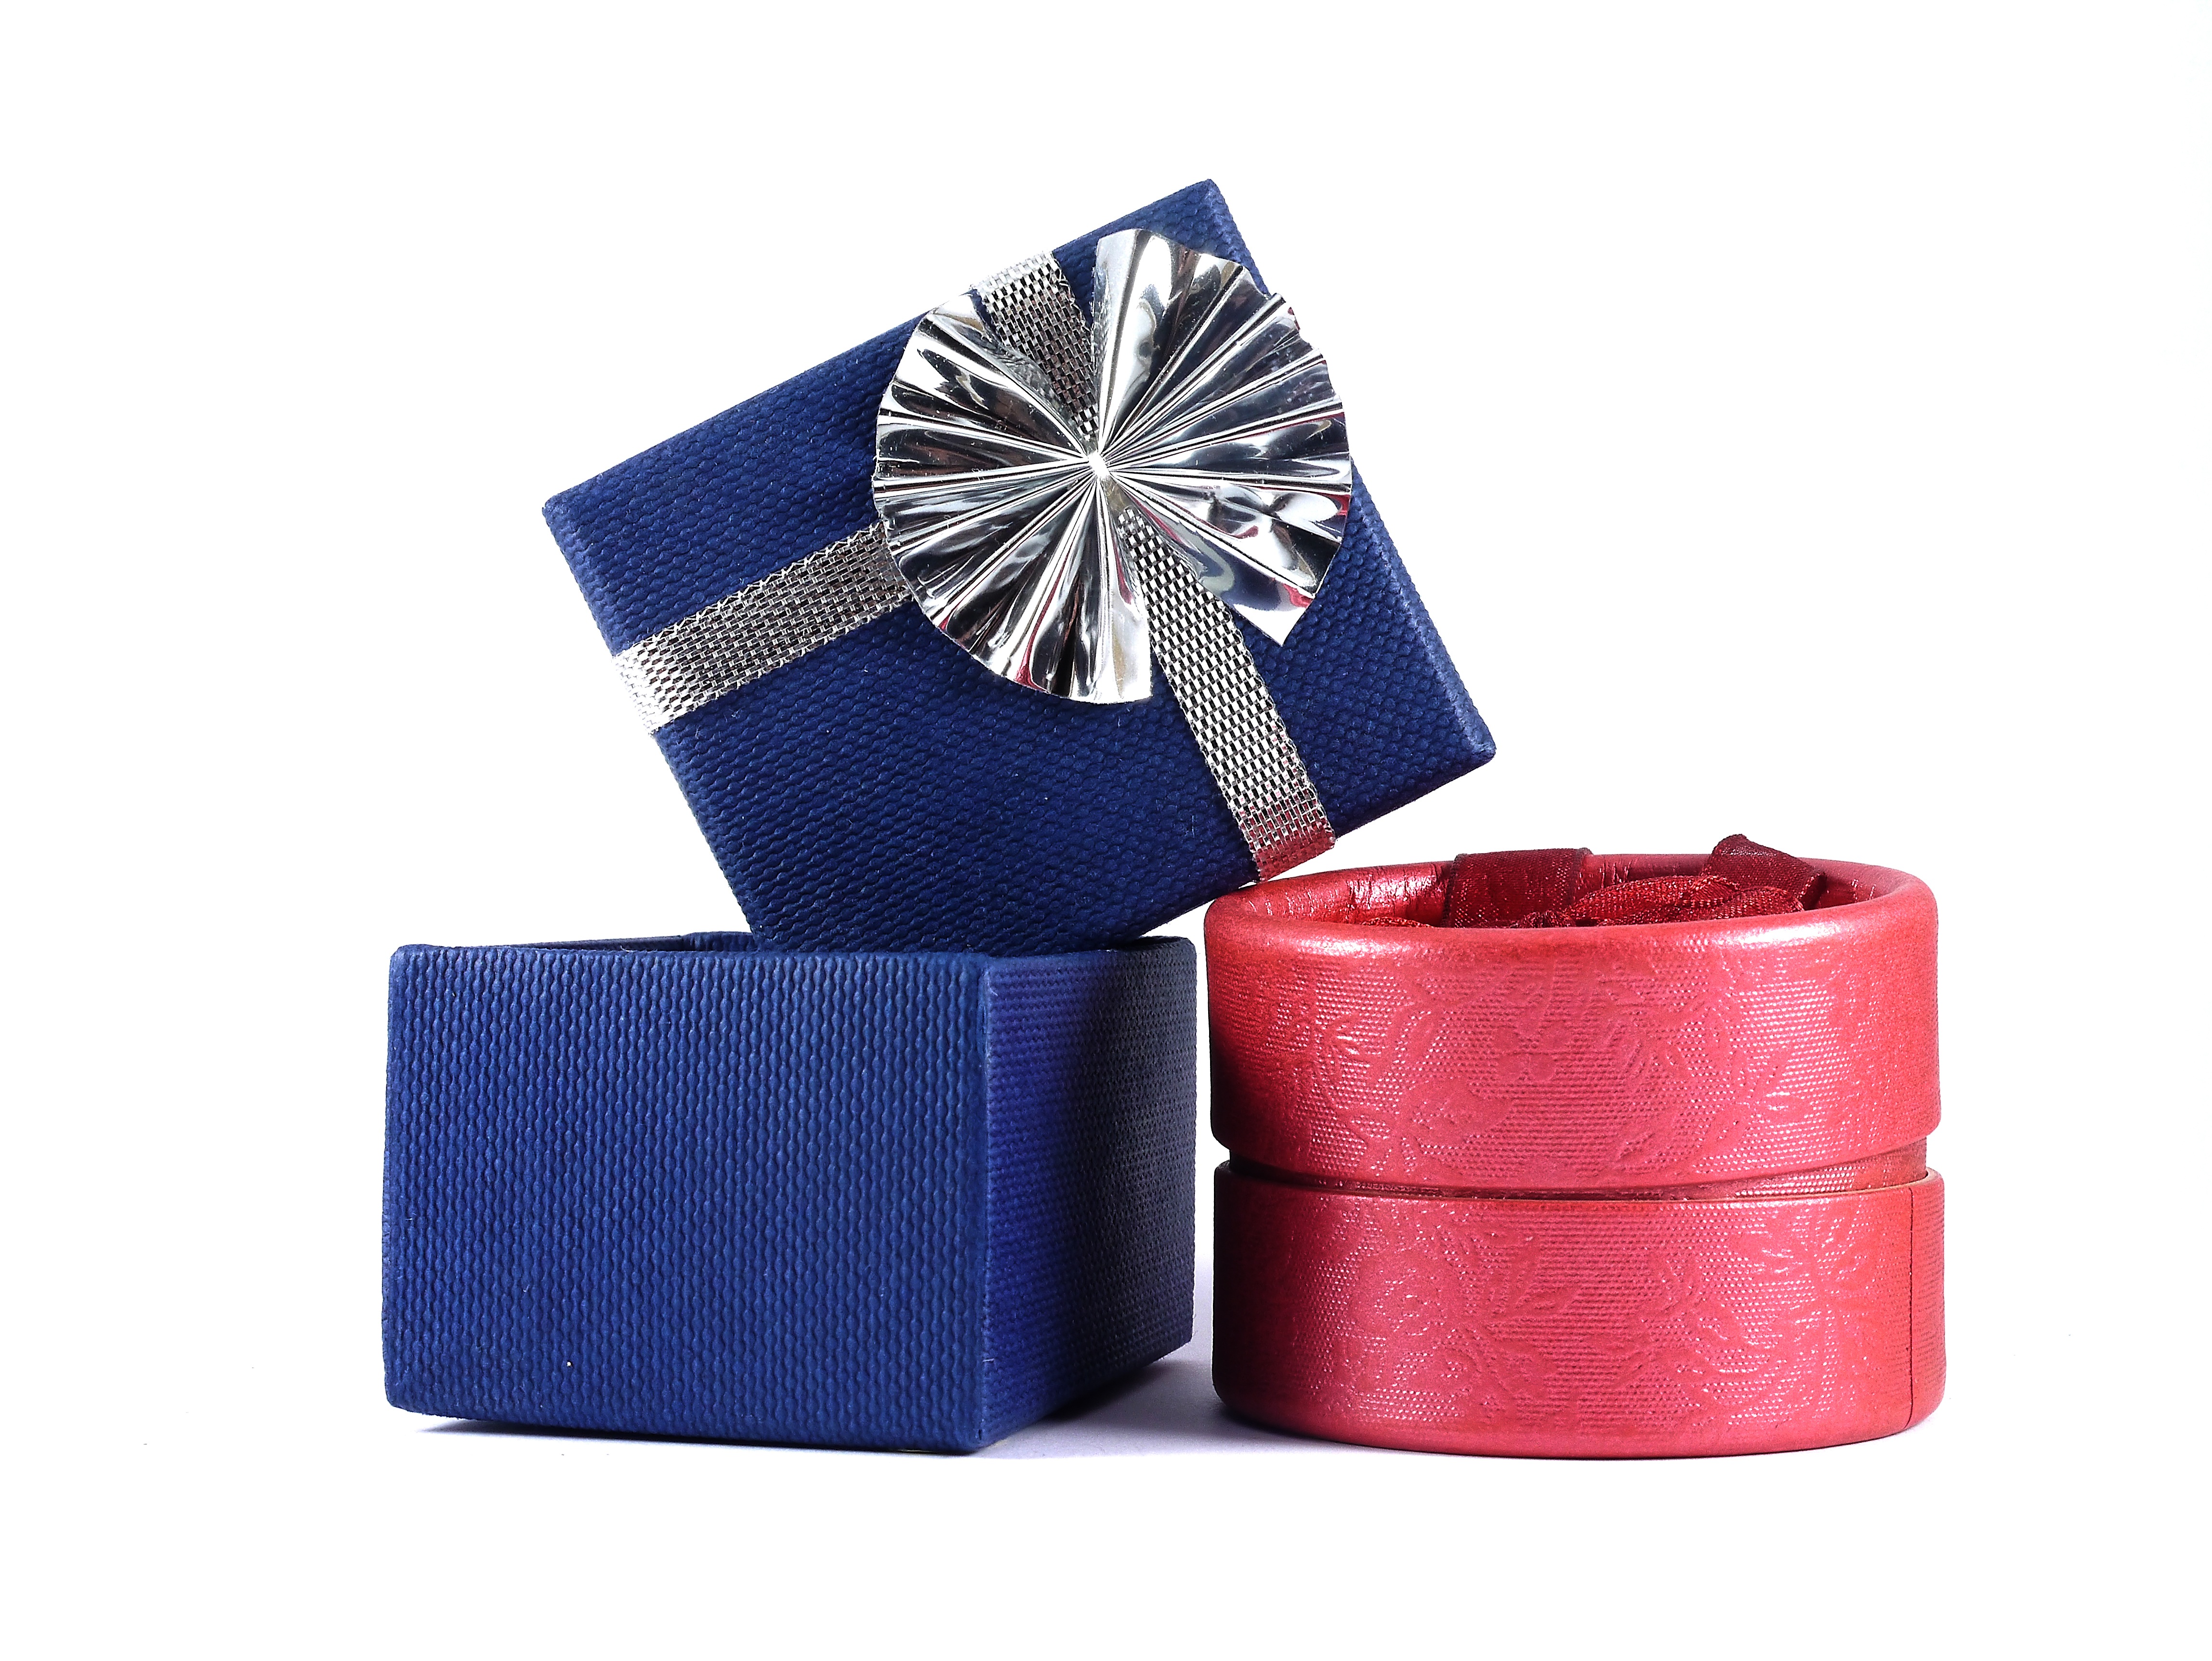
open, celebration, decoration, shop, giving, holiday, shopping, ribbon, festive, package, present, brand, container, seasonal, bow, anniversary, packaging, birthday, occasion, surprise, wrap, gift box, purchase, fashion accessory